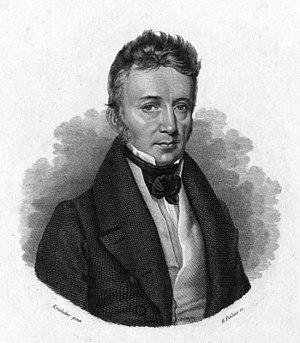
Joseph Johann von Littrow, né le 13 mars 1781 à Horšovský Týn et mort le 30 novembre 1840 à Vienne est un astronome autrichien. Il a été anobli en 1837.